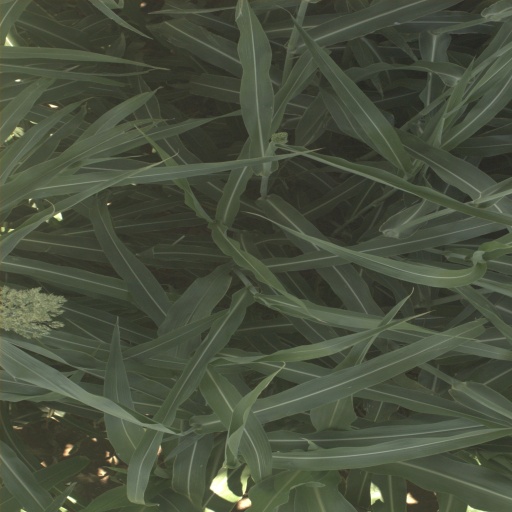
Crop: sorghum